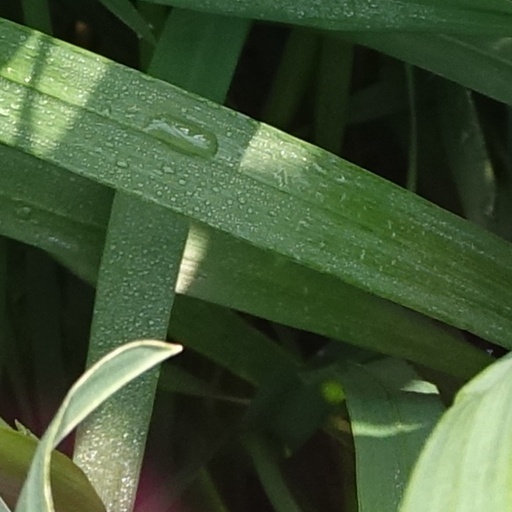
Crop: wheat